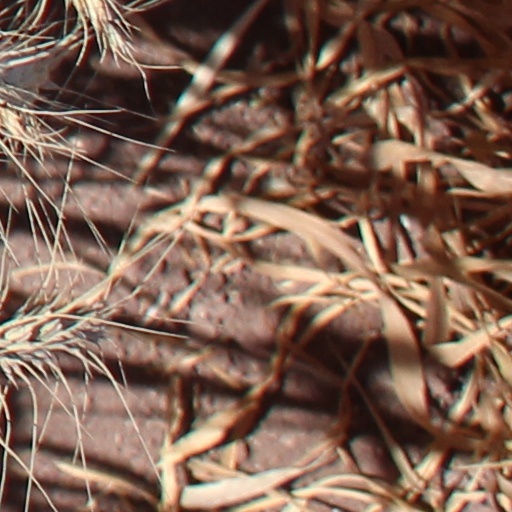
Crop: wheat